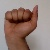
The image shows a hand gesture representing the letter 'A' in Indian Sign Language.